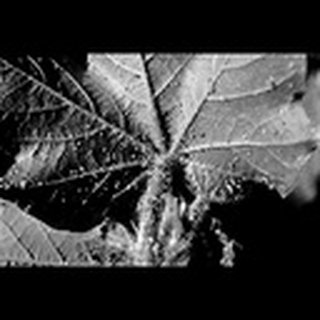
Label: cotton_aphids